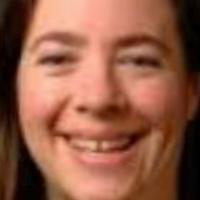
Age group: age 31-40